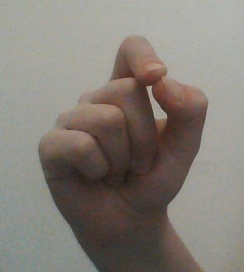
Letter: fa